Jean Borella

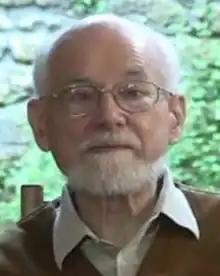
Jean Borella

Jean Borella (born in Nancy, France, May 21, 1930) is a Christian philosopher and theologian. Borella's works are inspired by Ancient and Christian Neoplatonism, but also by the Traditionalist School of René Guénon and Frithjof Schuon.